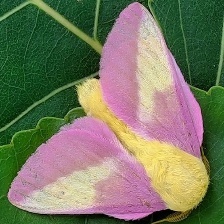
Species: ROSY MAPLE MOTH